Sabine Land

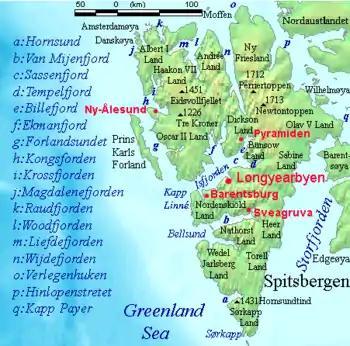
Sabine Land is located on the eastern side of Spitsbergen.

Sabine Land is a land area on the east coast of Spitsbergen, Svalbard. It is named after explorer General Sir Edward Sabine. Among the glaciers in the area is the Nordmannsfonna glacier.